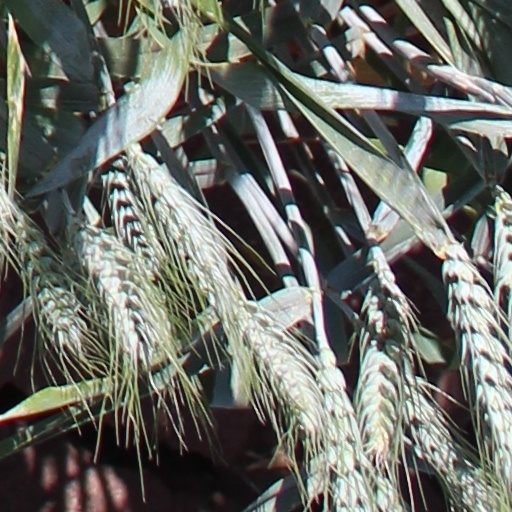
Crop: wheat